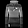
Label: Pullover